16th Infantry Regiment (United States)

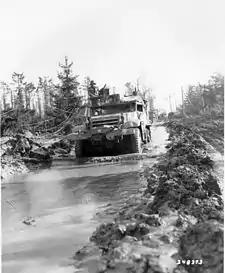
A 1st Infantry Division half-track plows its way through a muddy road in the Hürtgen Forest. 16th Infantry Regiment, 1st Infantry Division. 15 Feb 1945.

The evening of D-Day plus 1 found all of the units of the regiment ashore, many of them well inland by that time, but some were combat ineffective due to casualties. A few weeks later, at an awards ceremony on 2 July 1944, Generals Eisenhower, Bradley, and Gerow came to praise the troops of the regiment for their heroic efforts and to present the Distinguished Service Cross to a number of the regiment's officers and men. After D-Day, the 16th Infantry became the division reserve, and after a brief rest, continued moving inland. In late July, the regiment was still in division reserve when it was ordered to be prepared to assist in a breakout through the German line near Saint-Lô. After the saturation bombing of the Panzer Lehr Division on 25 July, the Big Red One closely followed the 9th Infantry Division in the breakout attempt.